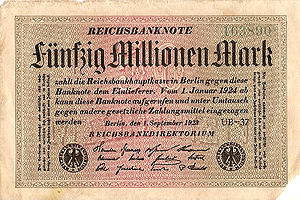
Weimarrepublikken / Weimarrepublikkens historie / Første kriseår 1919-1923
Starten på hyperinflationen. En 50 millioner mark seddel fra 1923.
Weimarrepublikken er det uofficielle navn på Det tyske rige for perioden fra 1918 til 1933.